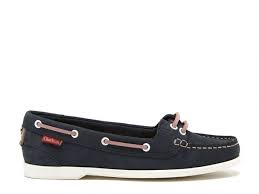
Label: Boat